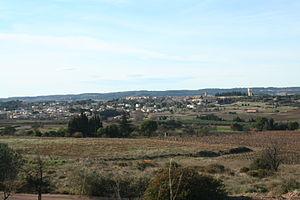
Villeveyrac (Hérault) - vue générale.